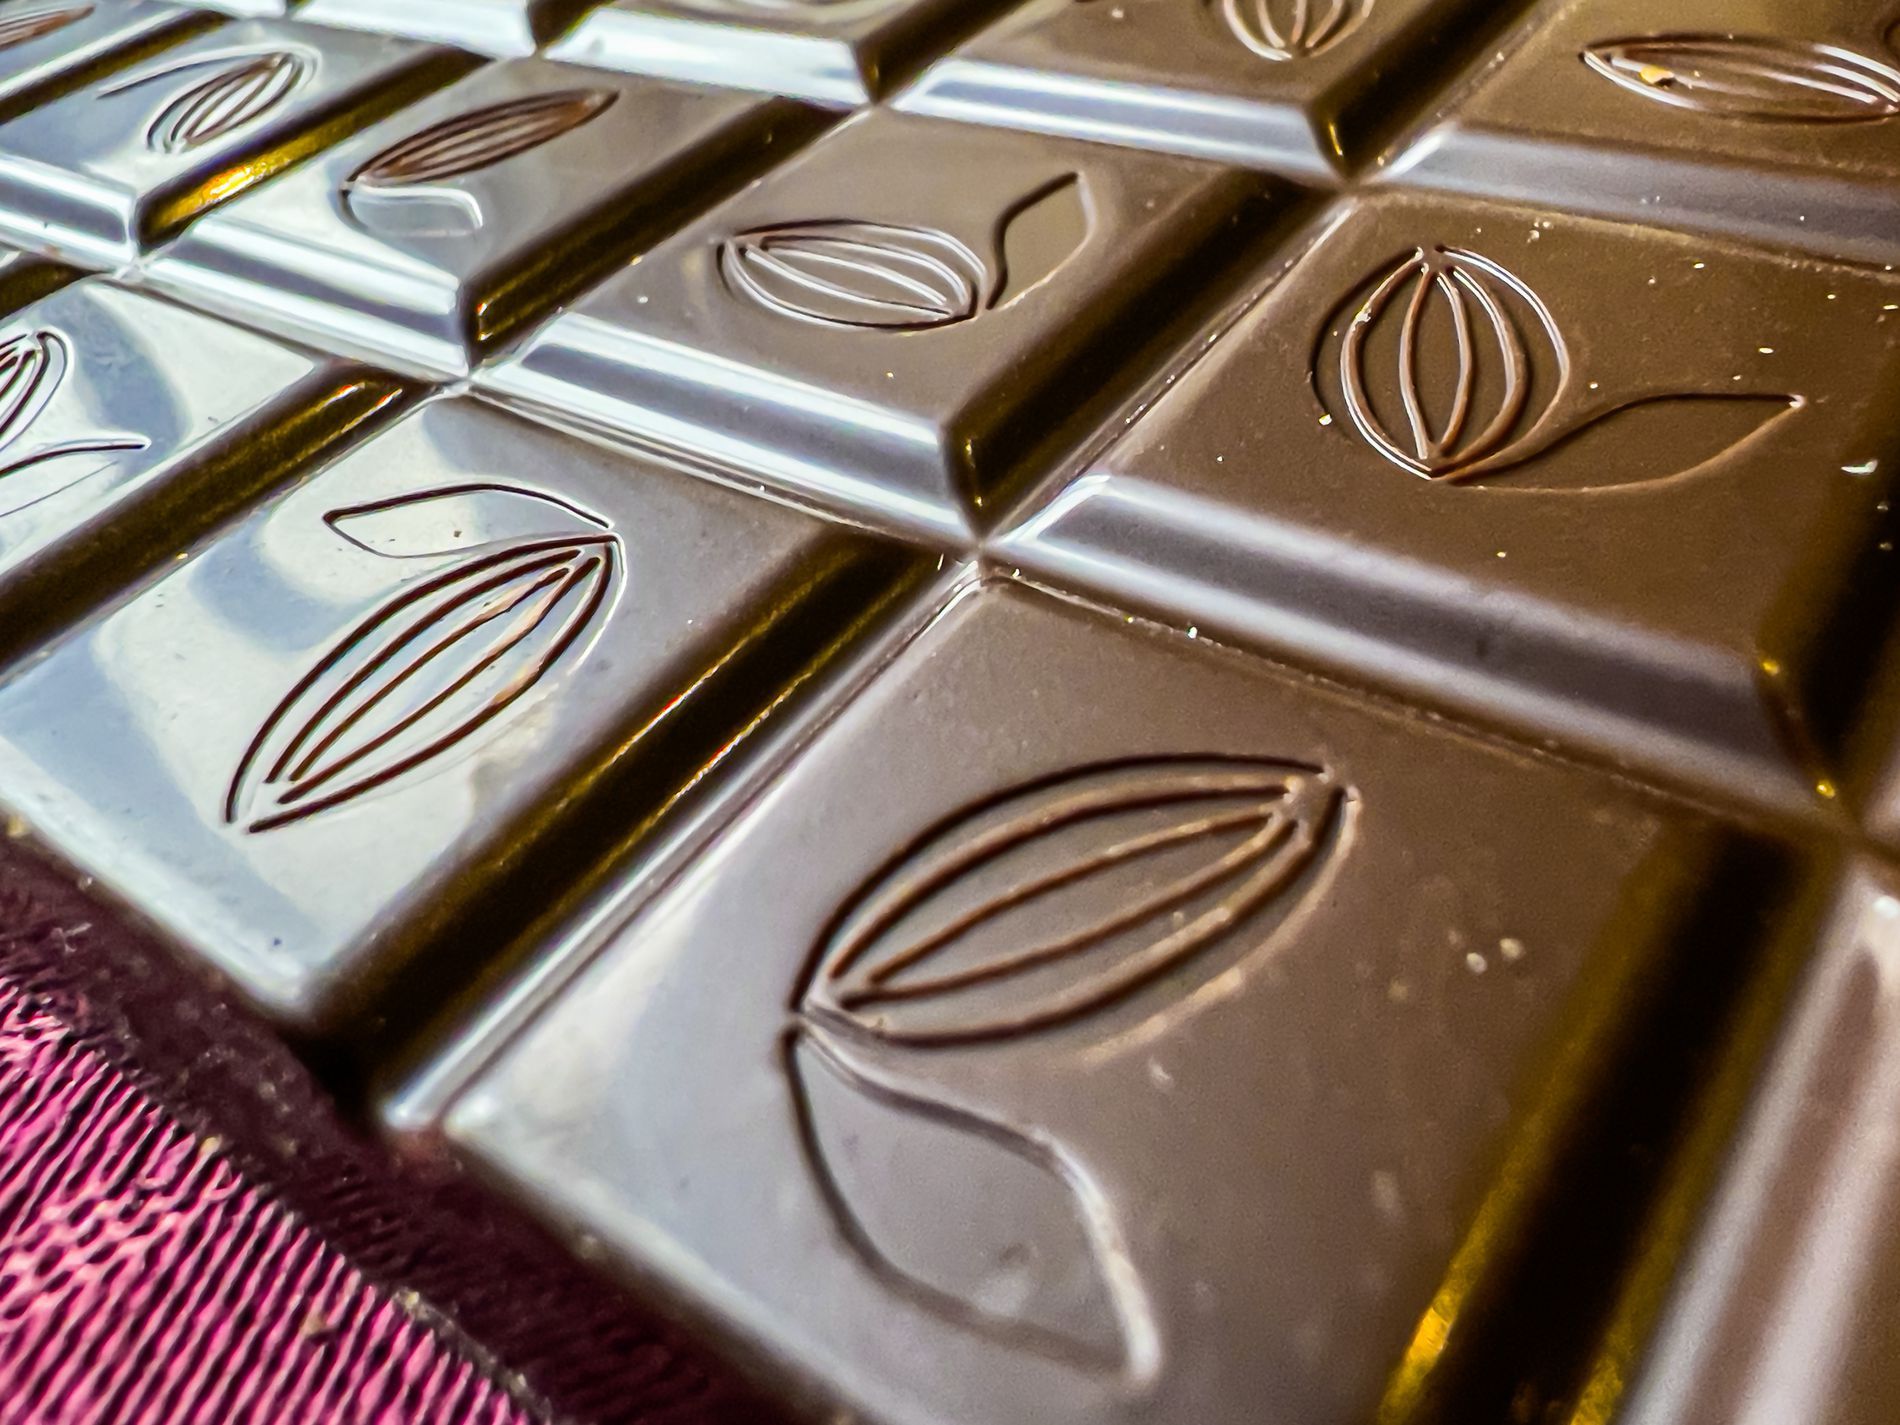
decorated chocolate
A dark brown chocolate bar divided into squares, each square engraved with a cocoa bean, set on a reddish-purple textured surface.
From an oblique overhead angle, a dark brown chocolate bar, divided into squares bearing a cocoa bean pattern, sits on a reddish-purple surface, creating a delicious and inviting atmosphere and a mood that suggests pleasure and indulgence. Color palette: dark brown, reddish-purple. Photography style: close-up, with lighting that highlights the chocolate's shine.
Labels: Chocolate, Dessert, Food, Plate, Cocoa, Sweets, Brownie, Cookie, Background
Camera: Apple iPhone 13 Pro
Lens: iPhone 13 Pro back triple camera 1.57mm f/1.8
Aperture: F1.8
Exposure: 1/40 sec
ISO: 1000
Focal length: 1.6 mm